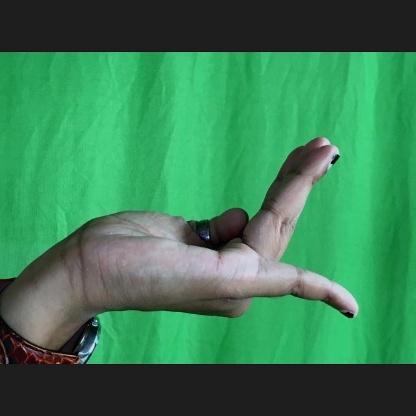
Mudra: Chaturam